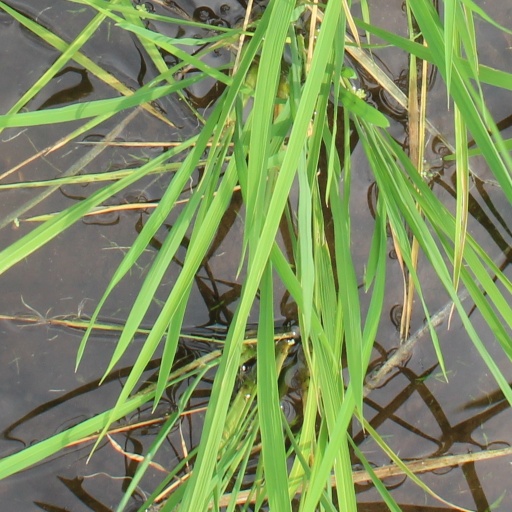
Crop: rice